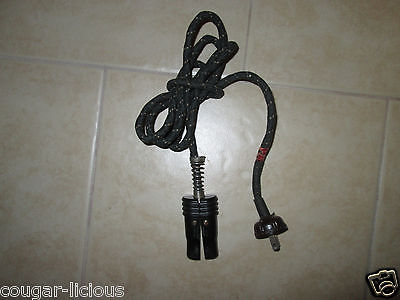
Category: toaster